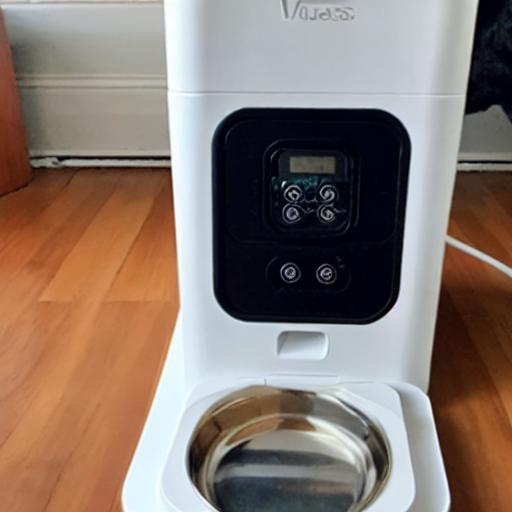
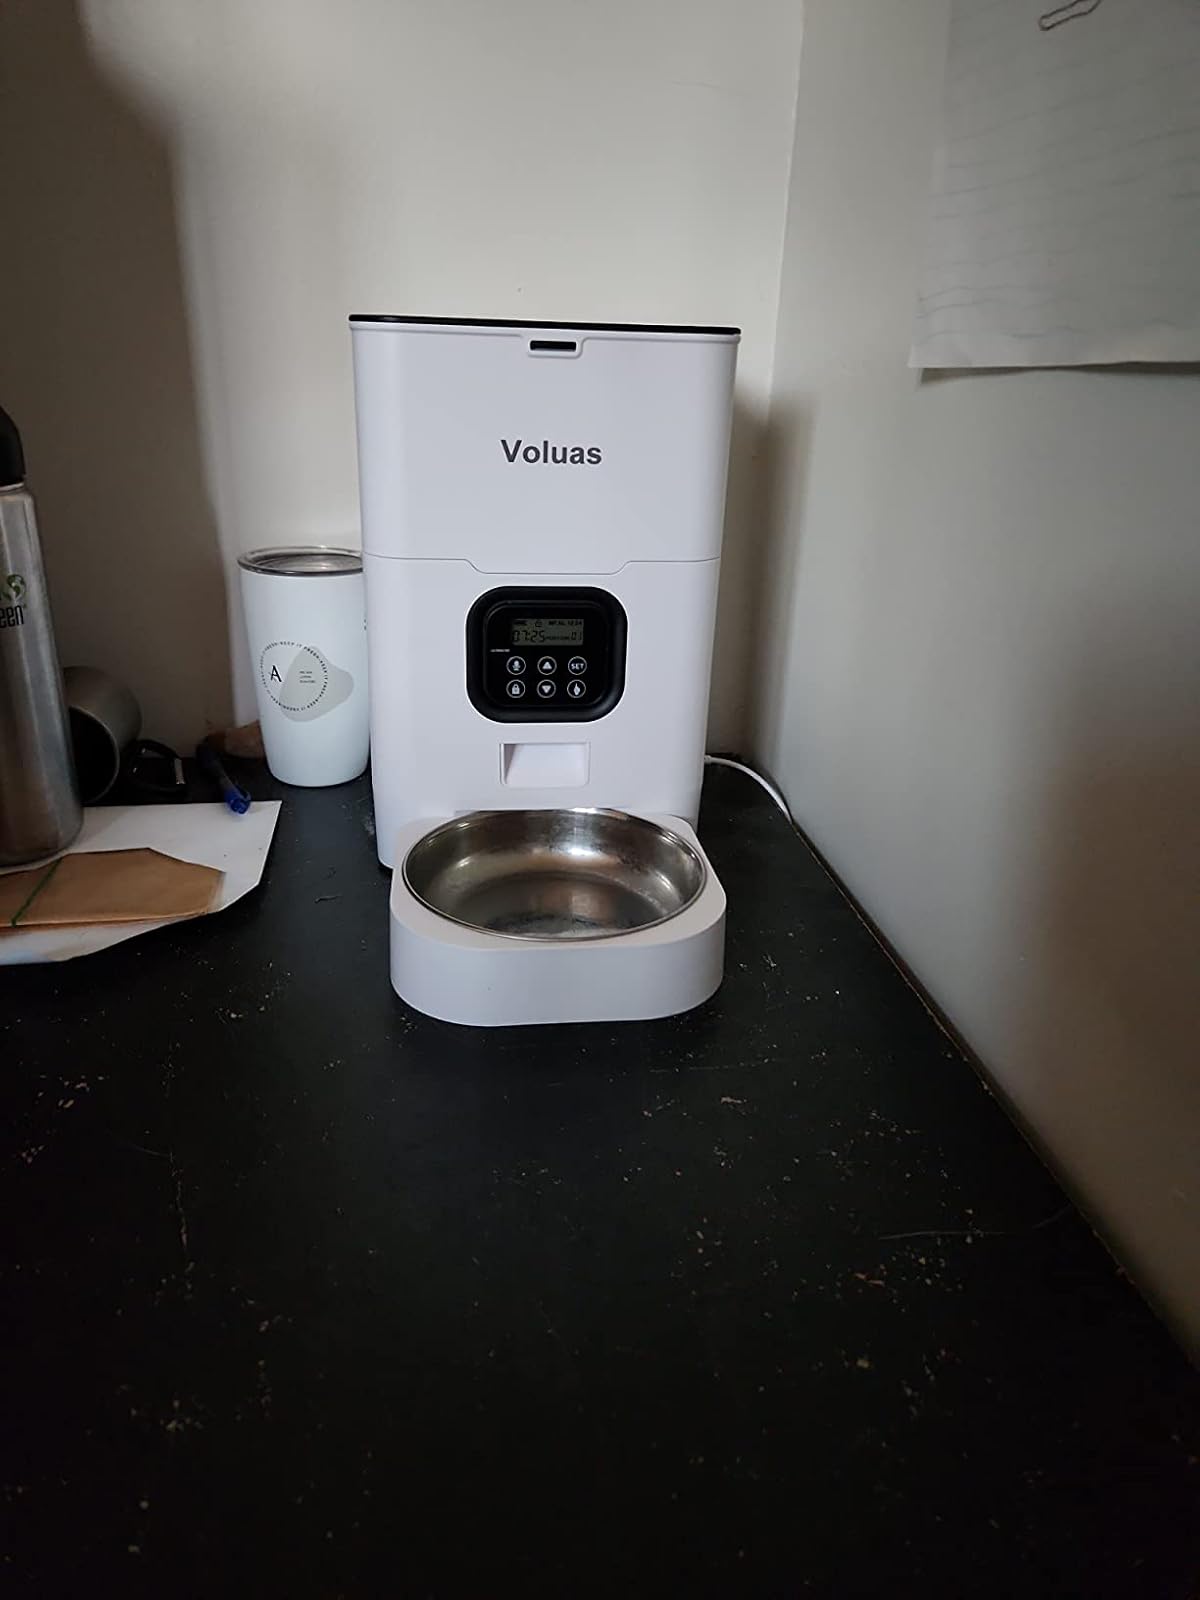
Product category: items_feeder
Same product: no